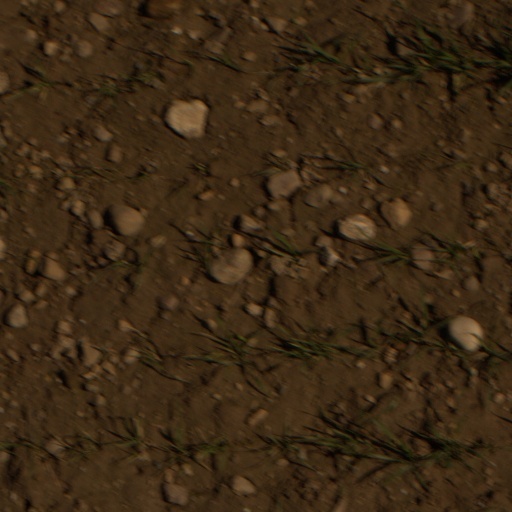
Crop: wheat